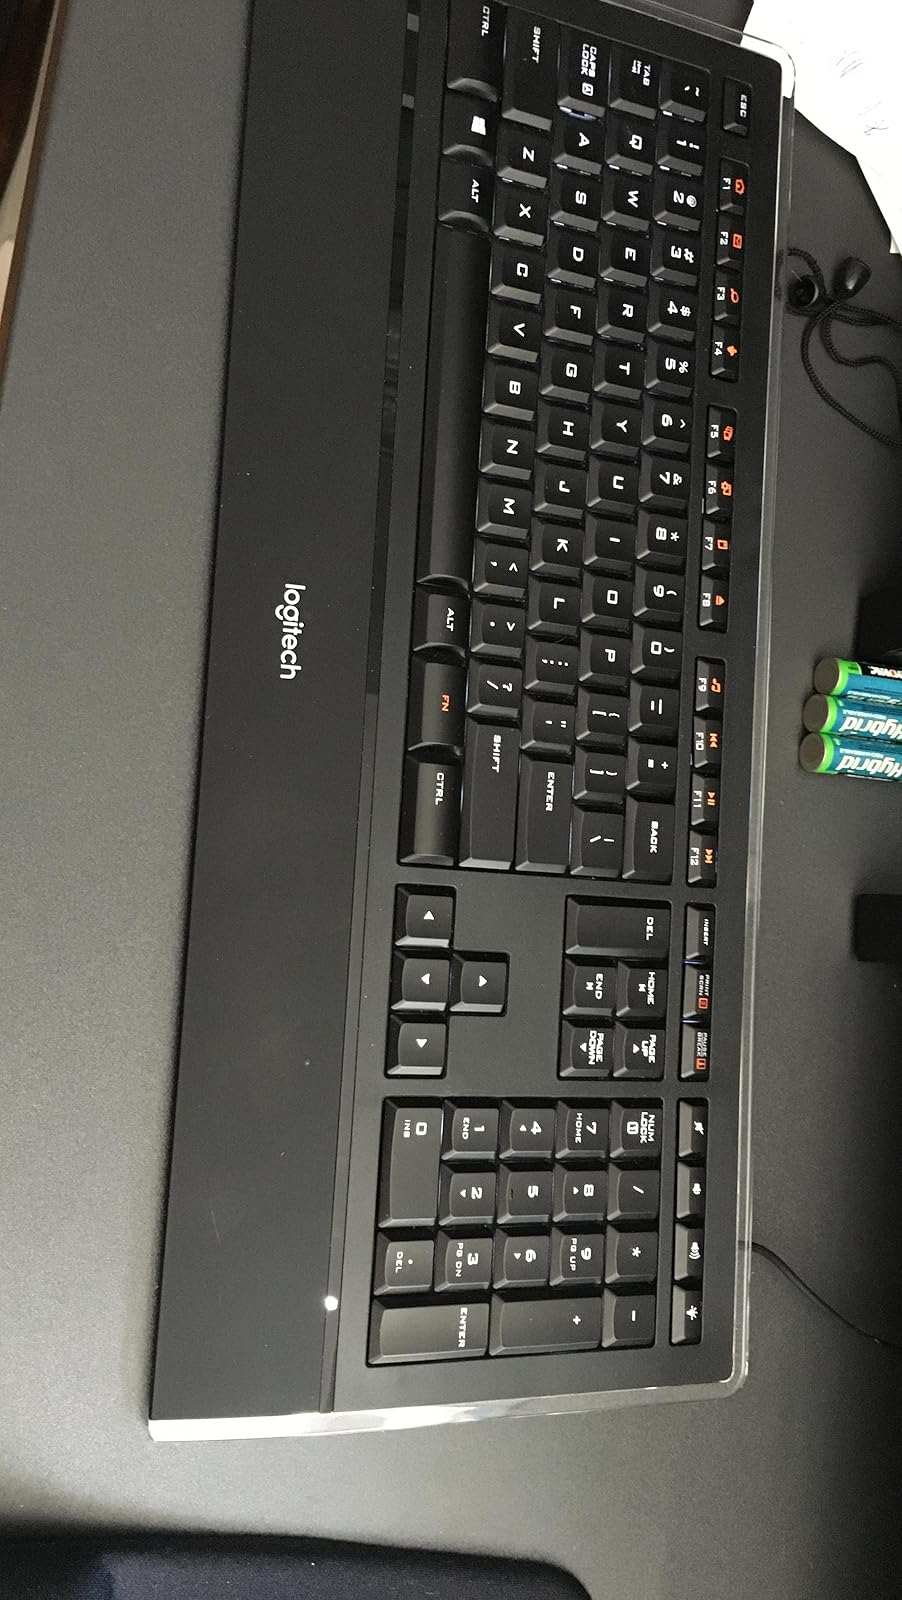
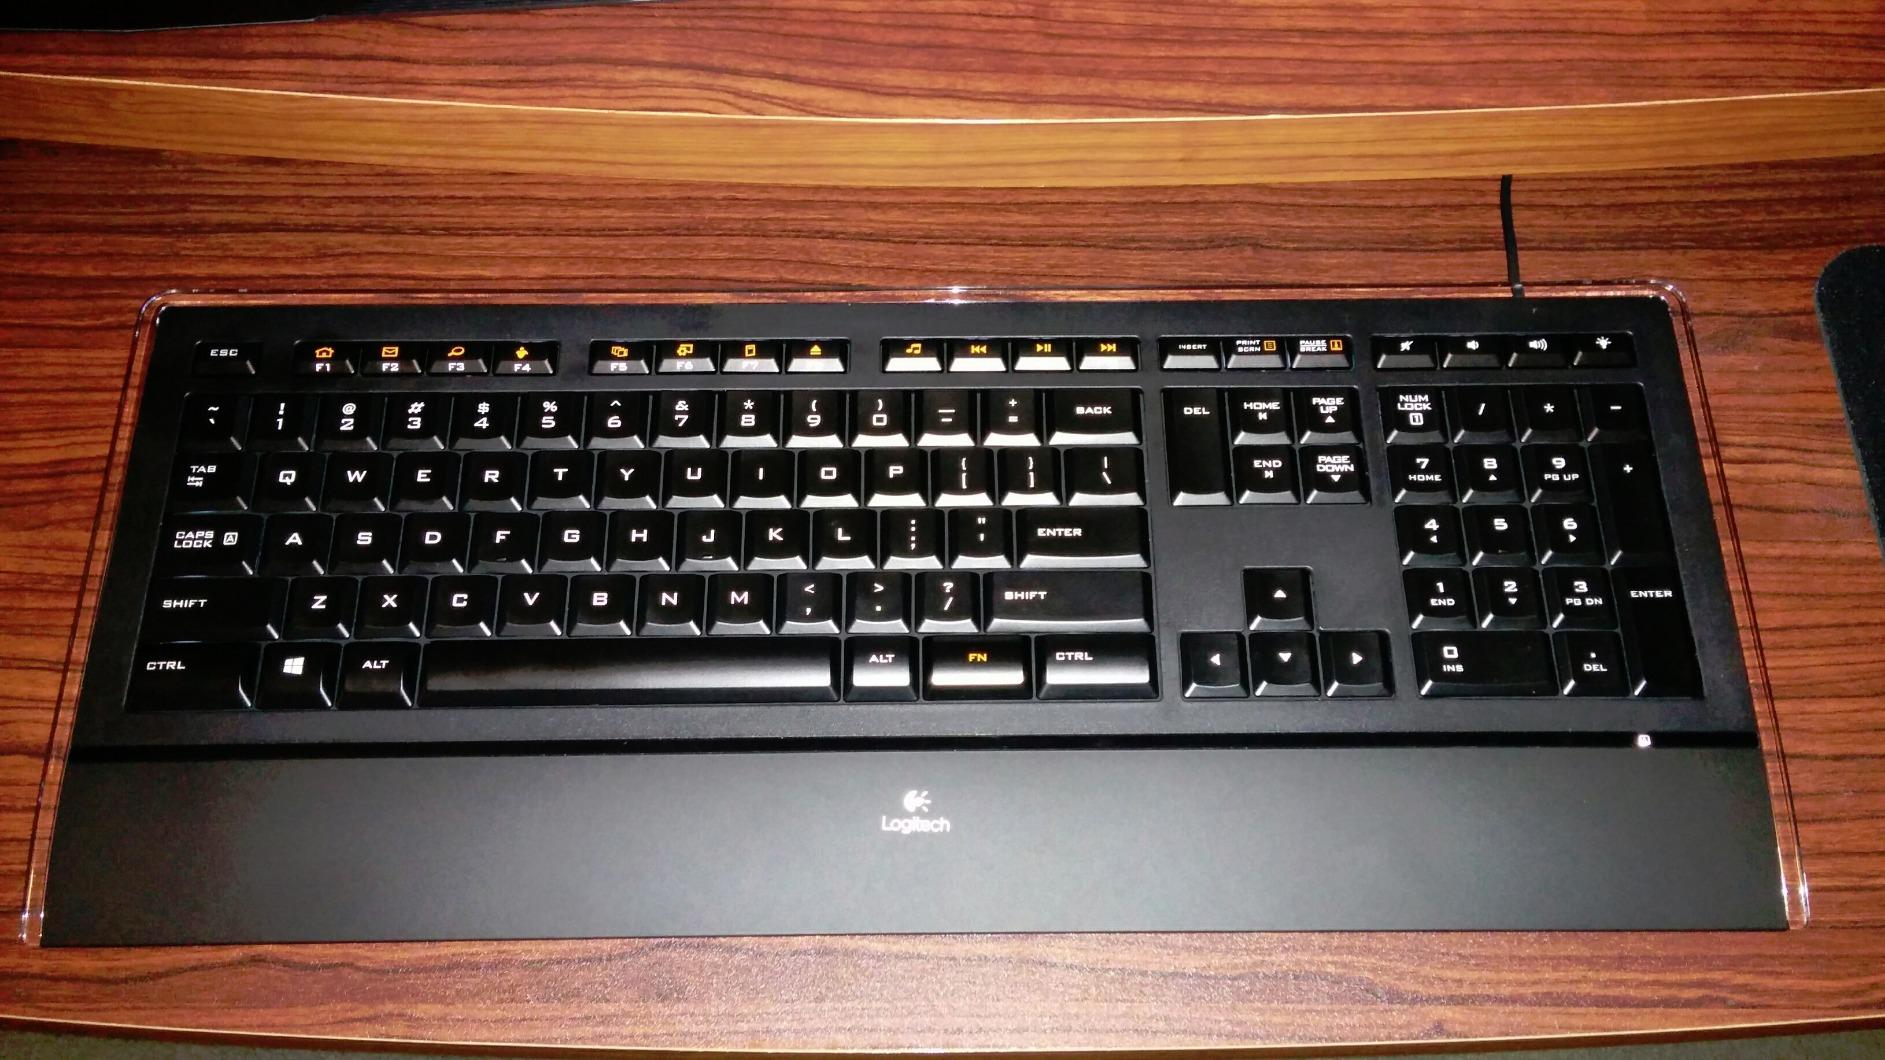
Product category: keyboard
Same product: yes